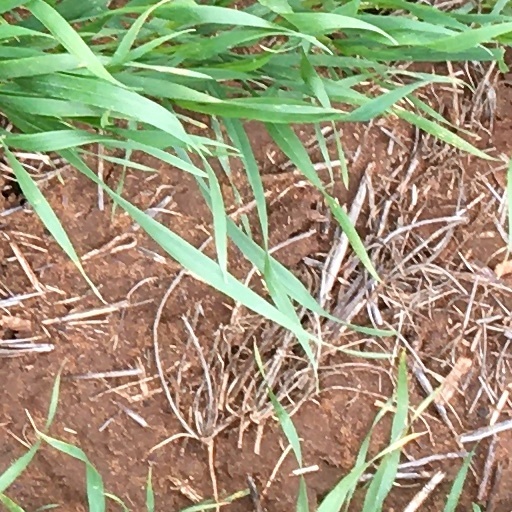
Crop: wheat